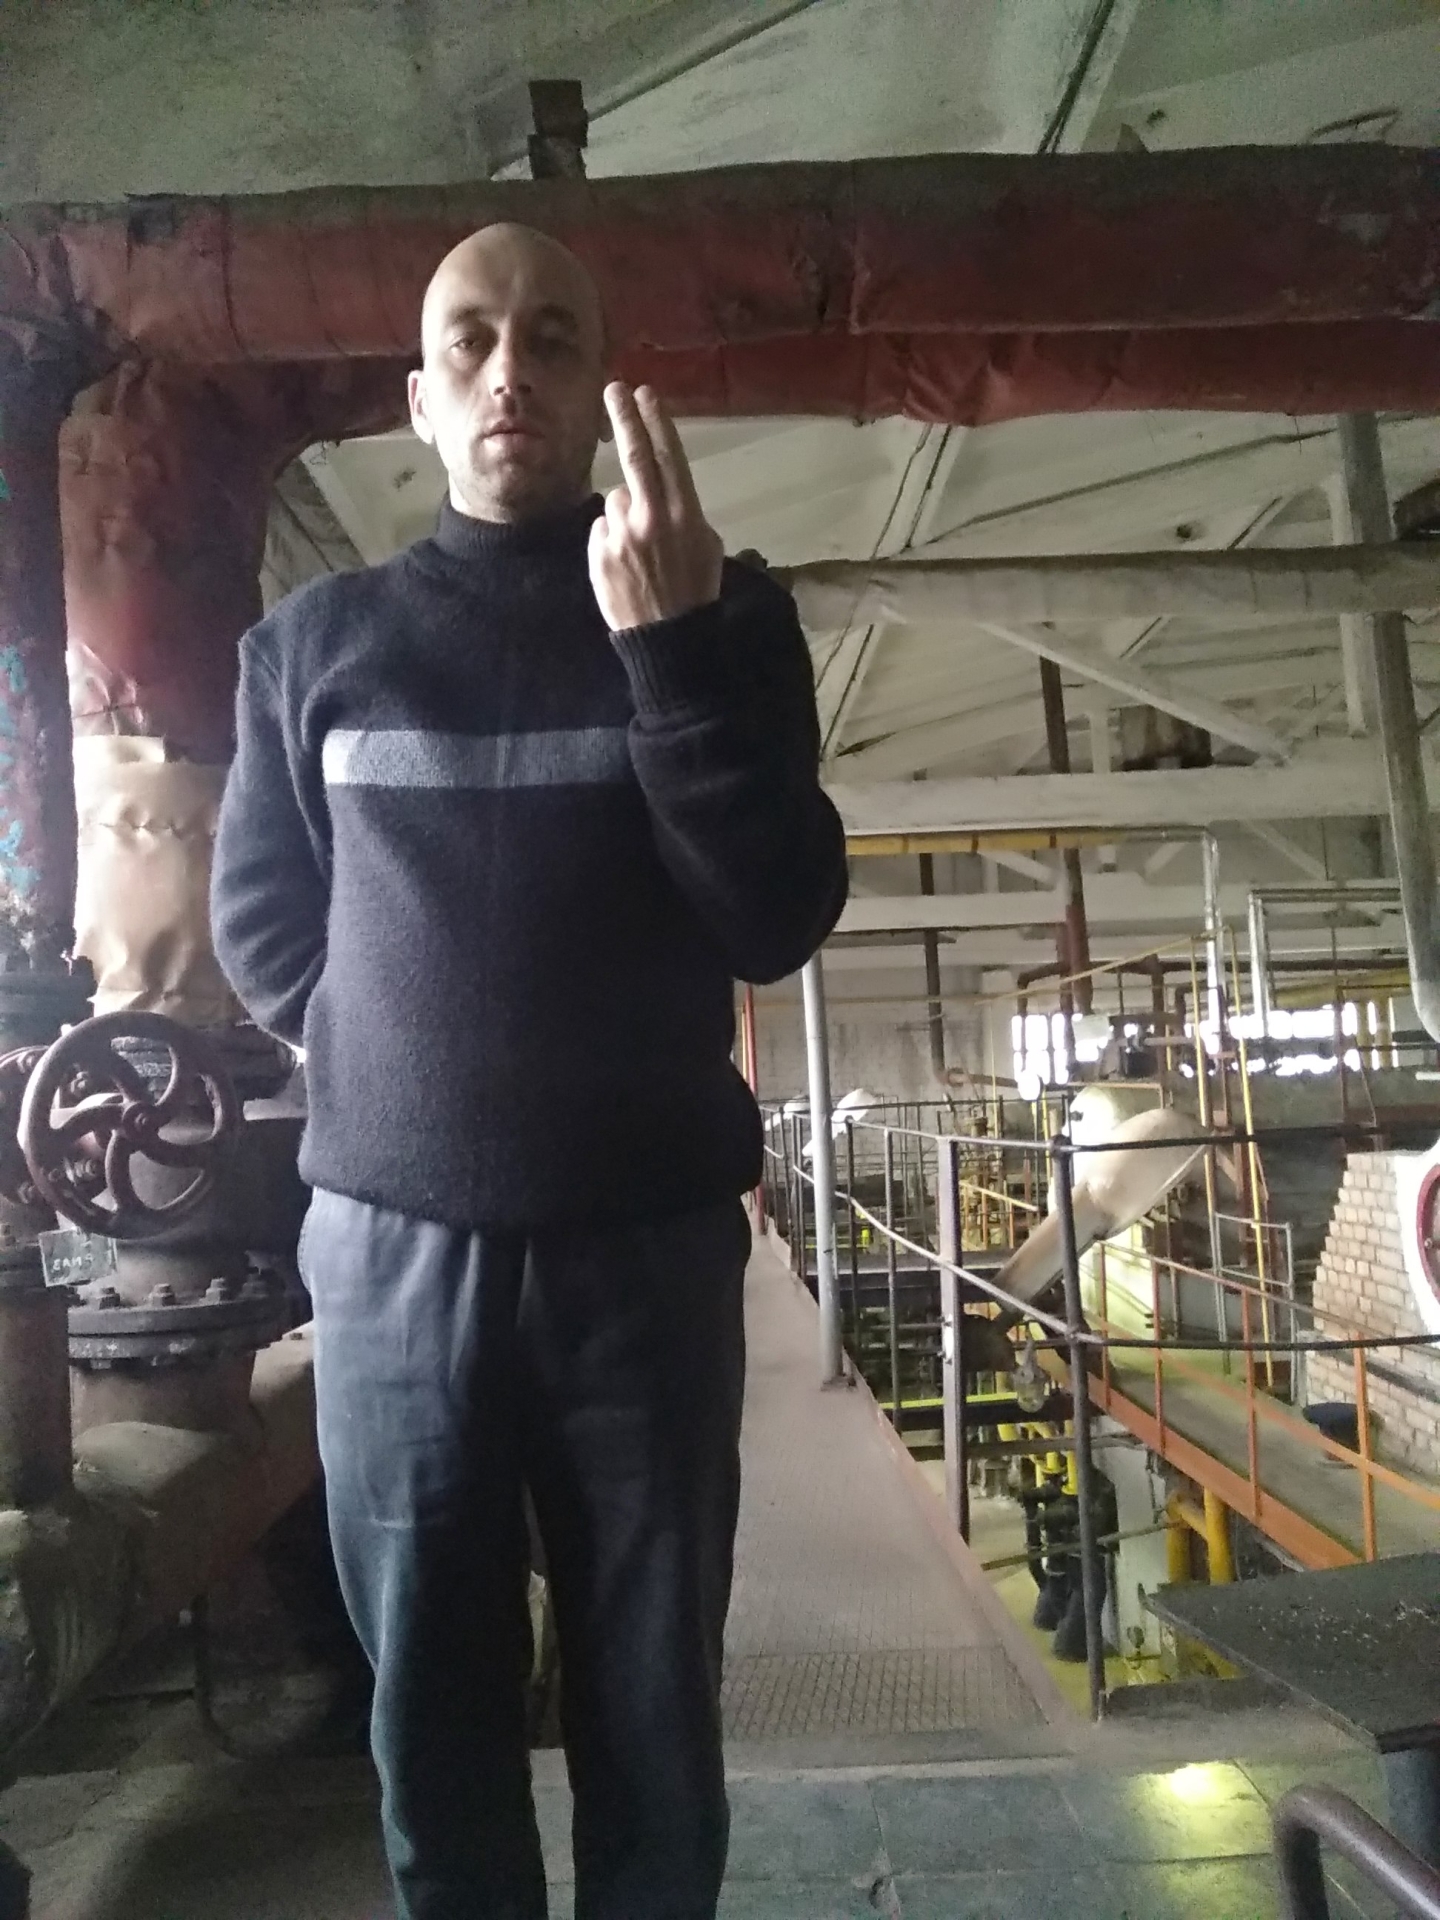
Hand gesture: two_up_inverted